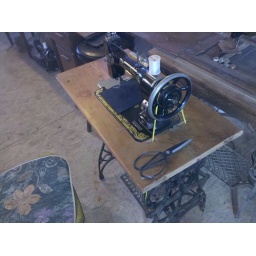
1924 white rotary sewing machine in treadle